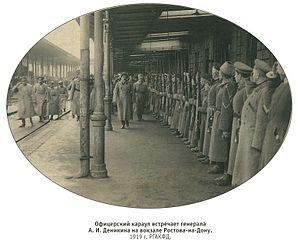
Anton Ivanovitch Dénikine, né le 4 décembre 1872 à Włocławek et mort le 8 août 1947 à Ann Arbor, est un général russe, chef d'état-major dans les armées de la Russie impériale pendant la Première Guerre mondiale et commandant en chef de l'armée des volontaires pendant la guerre civile russe.